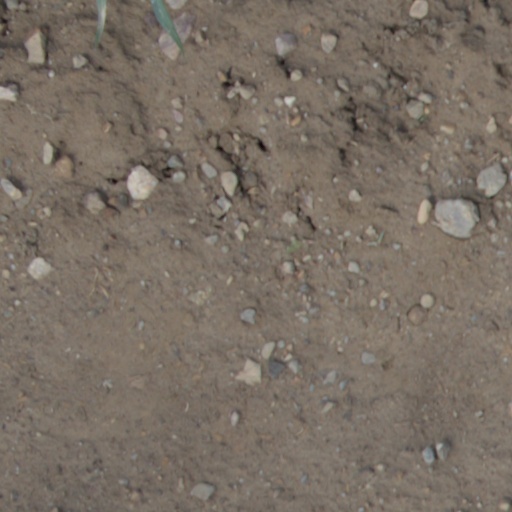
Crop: wheat